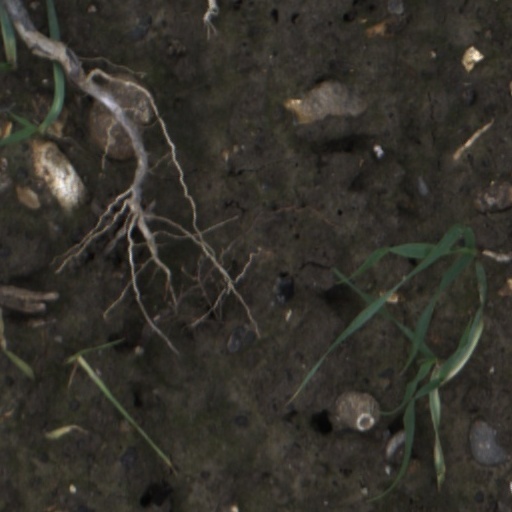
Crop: wheat